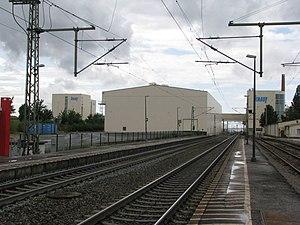
Knauf est une entreprise multinationale et familiale dont le siège est basé à Iphofen, en Allemagne. Fondée en 1932 l’entreprise se fait initialement connaître grâce à l’extraction du gypse. Knauf est aujourd’hui un producteur de matériaux de construction tels que les plaques de plâtre et de matériaux d'isolation acoustique et thermique en polystyrène et polyuréthane.